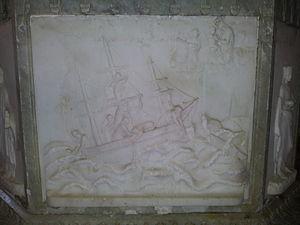
Bas-relief de l'autel de Notre-Dame de la Délivrande
L'église Notre-Dame de la Délivrande est une église catholique située au Morne-Rouge, en France.